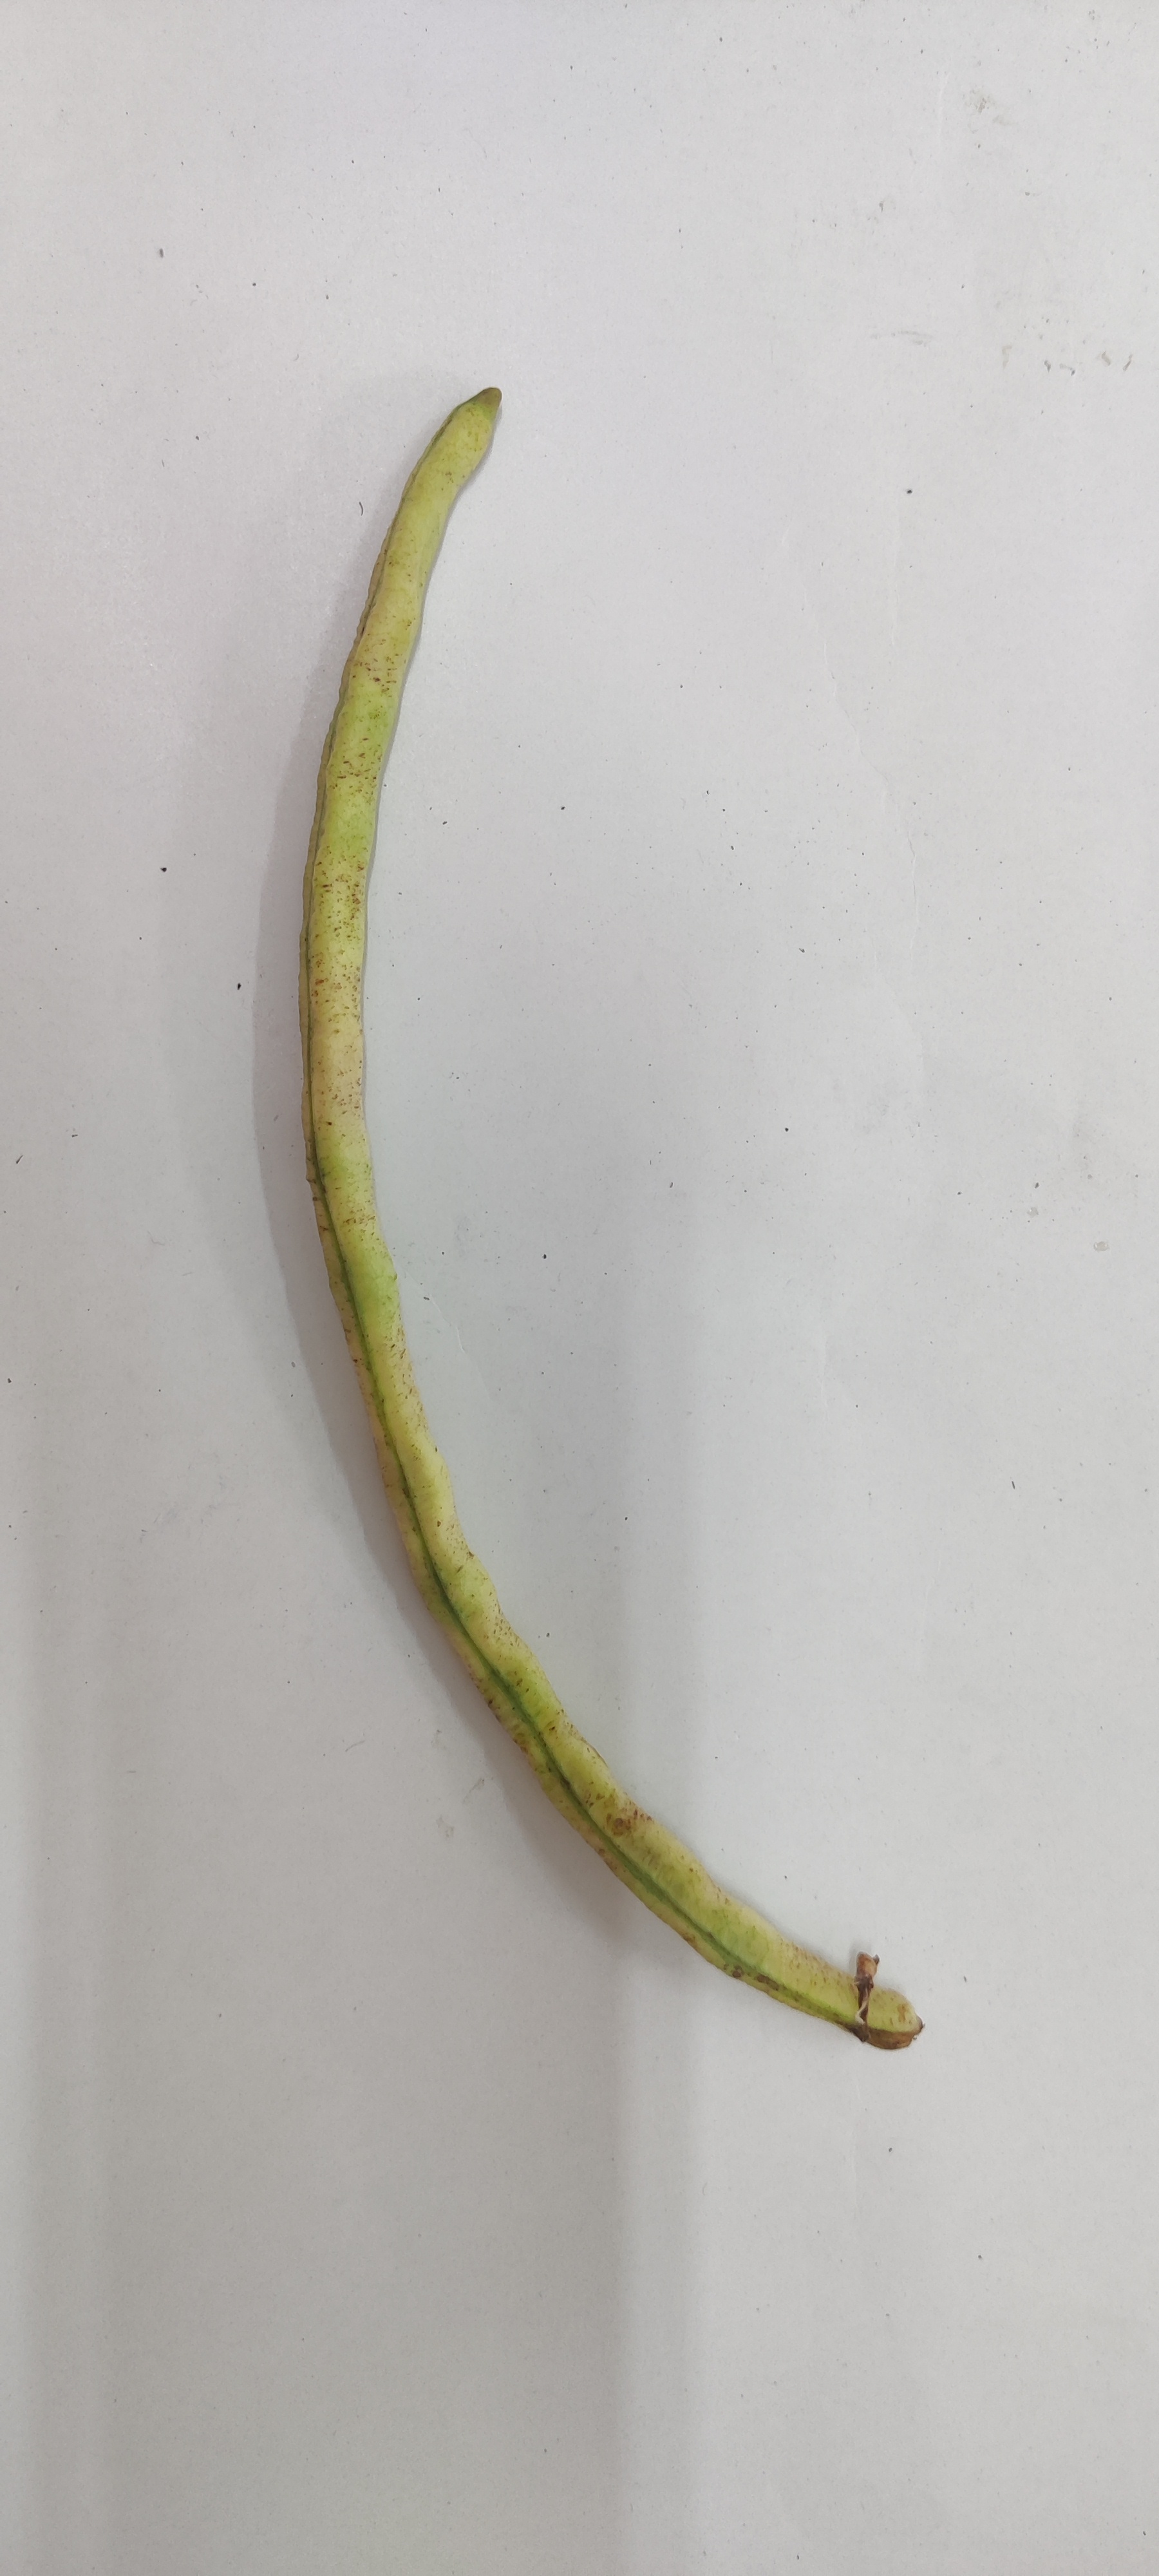
Crop: Cowpea
Condition: Severely Damaged